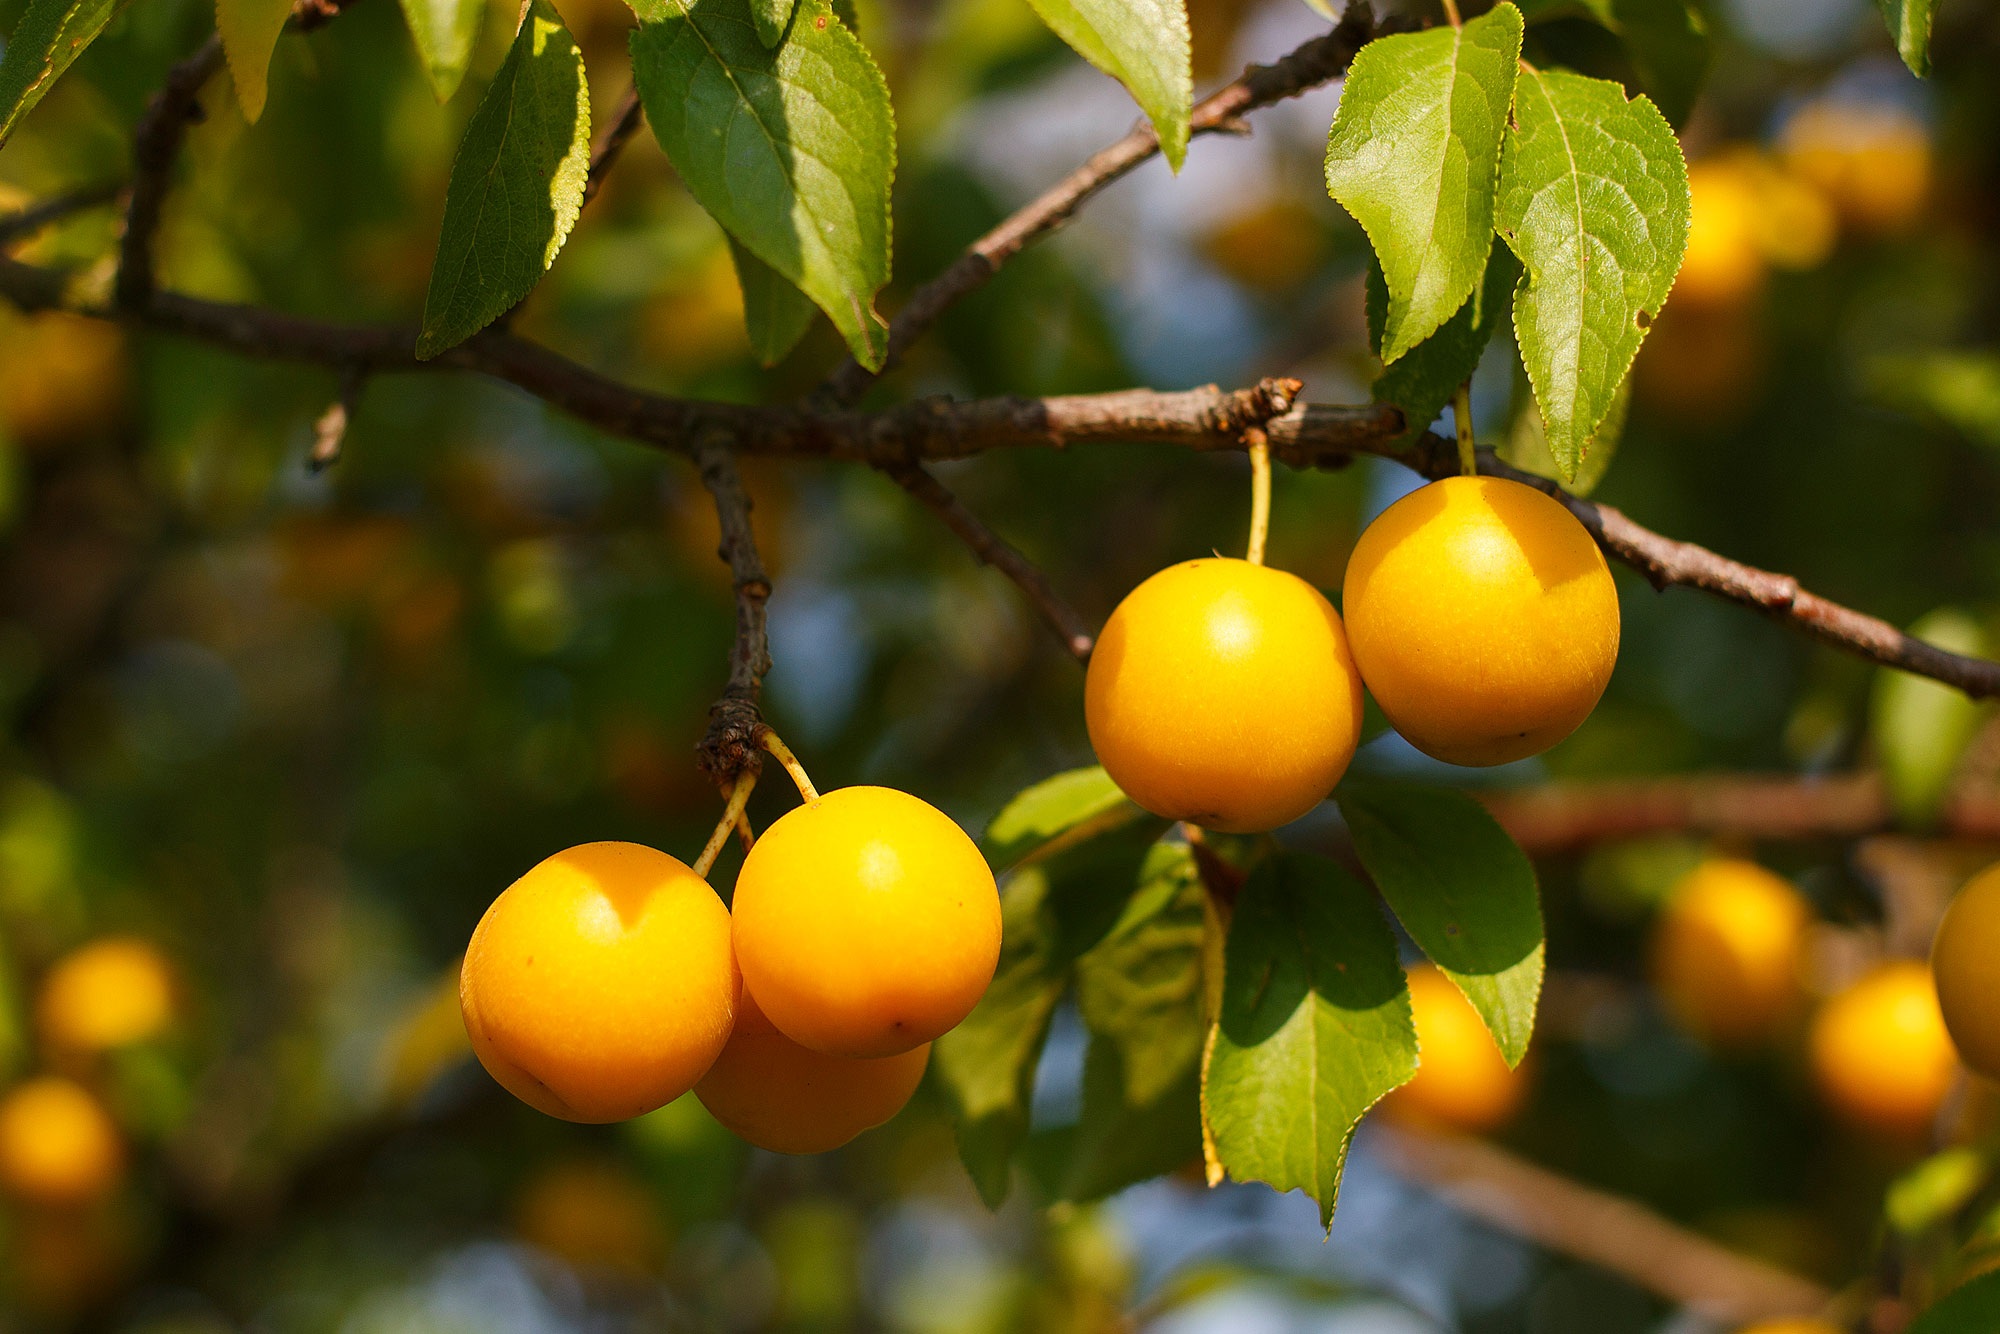
tree, nature, branch, plant, sun, fruit, berry, sweet, leaf, flower, summer, food, harvest, produce, evergreen, autumn, fresh, yellow, garden, closeup, flora, leaves, nutrition, shrub, flowering plant, rose family, in the summer time, summer day, cherry plum, bitter orange, land plant, common persimmon